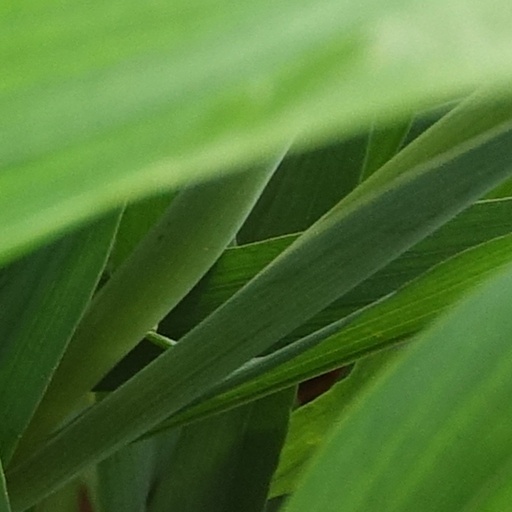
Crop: wheat